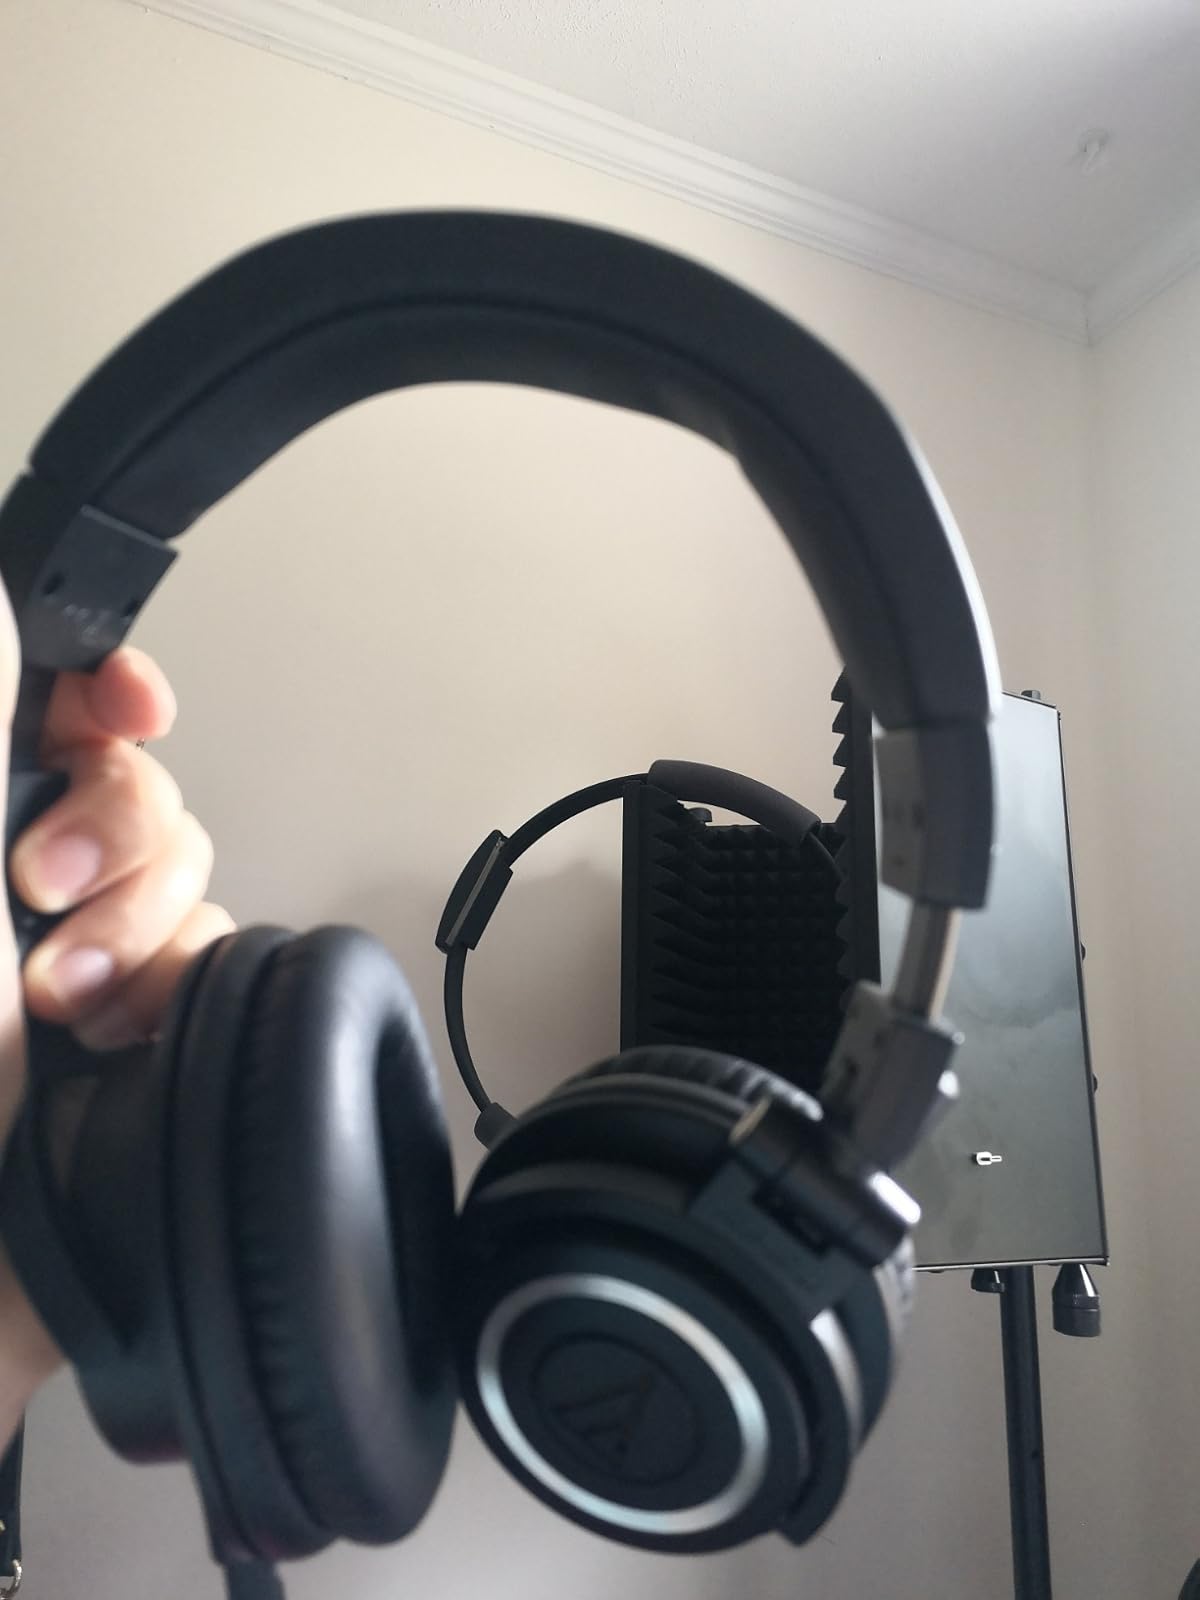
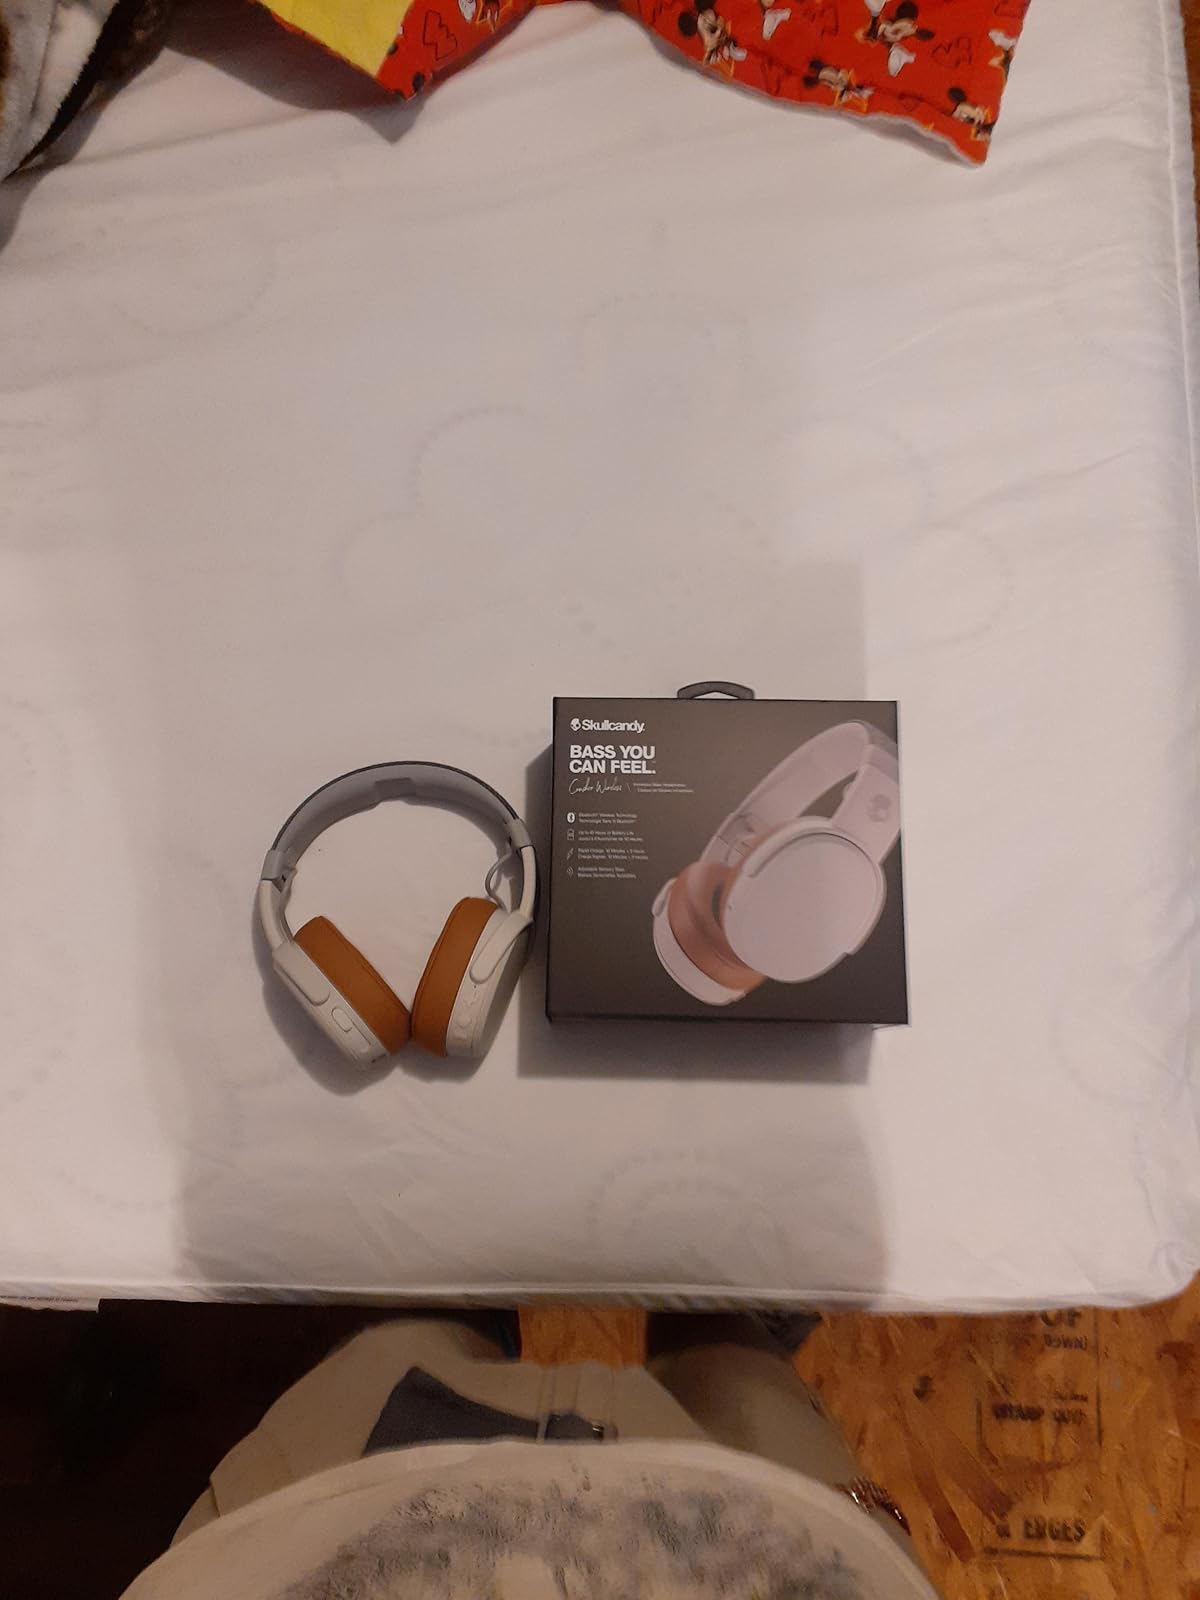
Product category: headphones
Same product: no